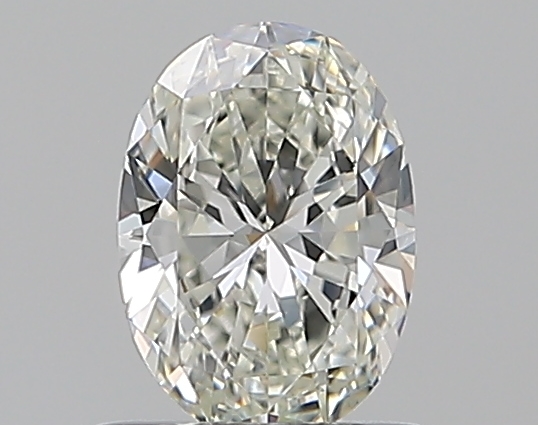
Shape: oval
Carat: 0.56
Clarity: VVS1
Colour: J
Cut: EX
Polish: EX
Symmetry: VG
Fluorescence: F
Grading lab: GIA
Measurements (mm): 6.52 x 4.62 x 2.74